United Electric Car Company

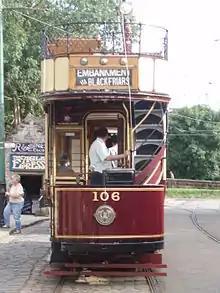
London 106 built in April 1903

The United Electric Car Company was a tramcar manufacturer from 1905 to 1917 in Preston, Lancashire, England.